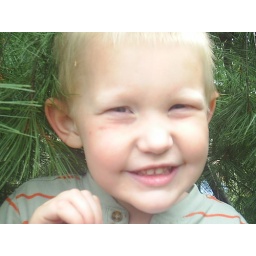
Dalton smiling while standing in front of a pine tree limb that fell from thunderstorm.